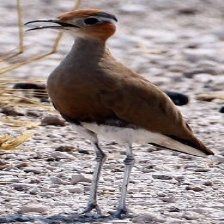
Species: BURCHELLS COURSER
Scientific name: CURSORIUS RUFUS